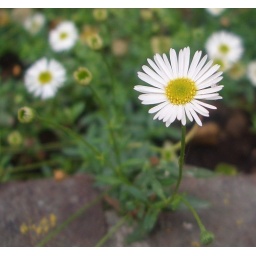
Little lovely flower is laying in side of road in Brugis, Belgium. 2006 July.